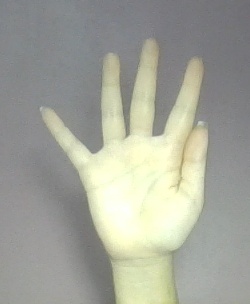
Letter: sheen